Zamperini Field

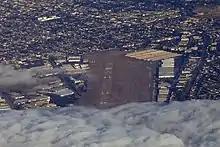
Zamperini Field

Zamperini Field covers and has two asphalt/concrete runways: 11L/29R, 5,000 x 150 ft (1,524 x 46 m) and 11R/29L, 3,000 x 75 ft (914 x 23 m). It has one asphalt helipad, 110 x 110 ft (34 x 34 m).